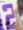
Number: 2